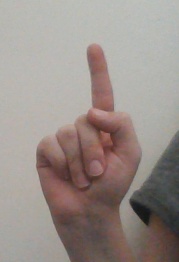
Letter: bb